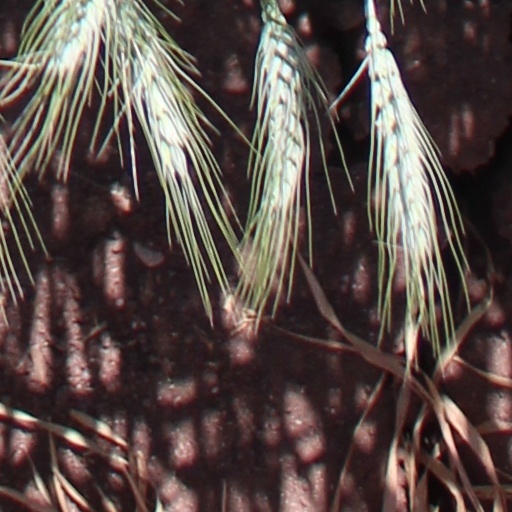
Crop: wheat